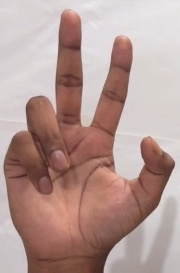
ASL sign: 3